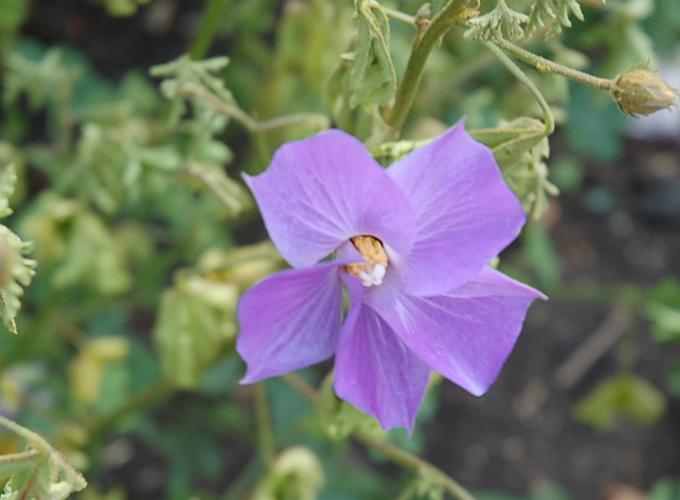
Label: pelargonium